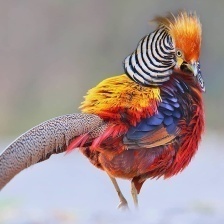
Species: GOLDEN PHEASANT
Scientific name: CHRYSOLOPHUS PICTUS